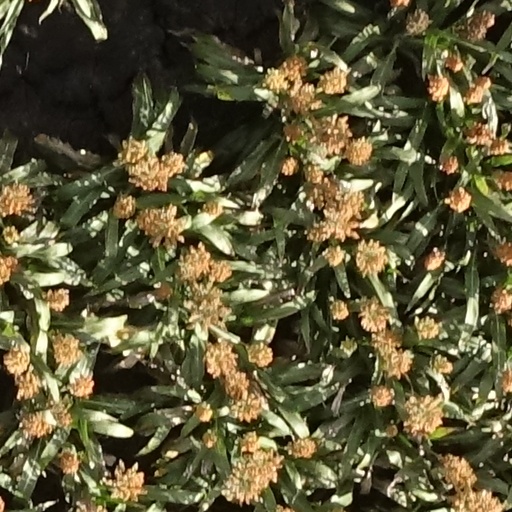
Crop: sorghum